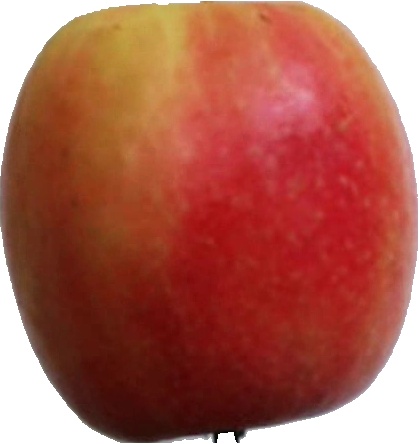
Label: apple_pink_lady_1